Koprivnik v Bohinju

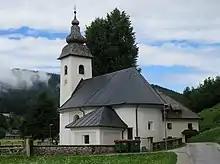
Holy Cross Church

The local church is dedicated to the Exaltation of the Holy Cross.